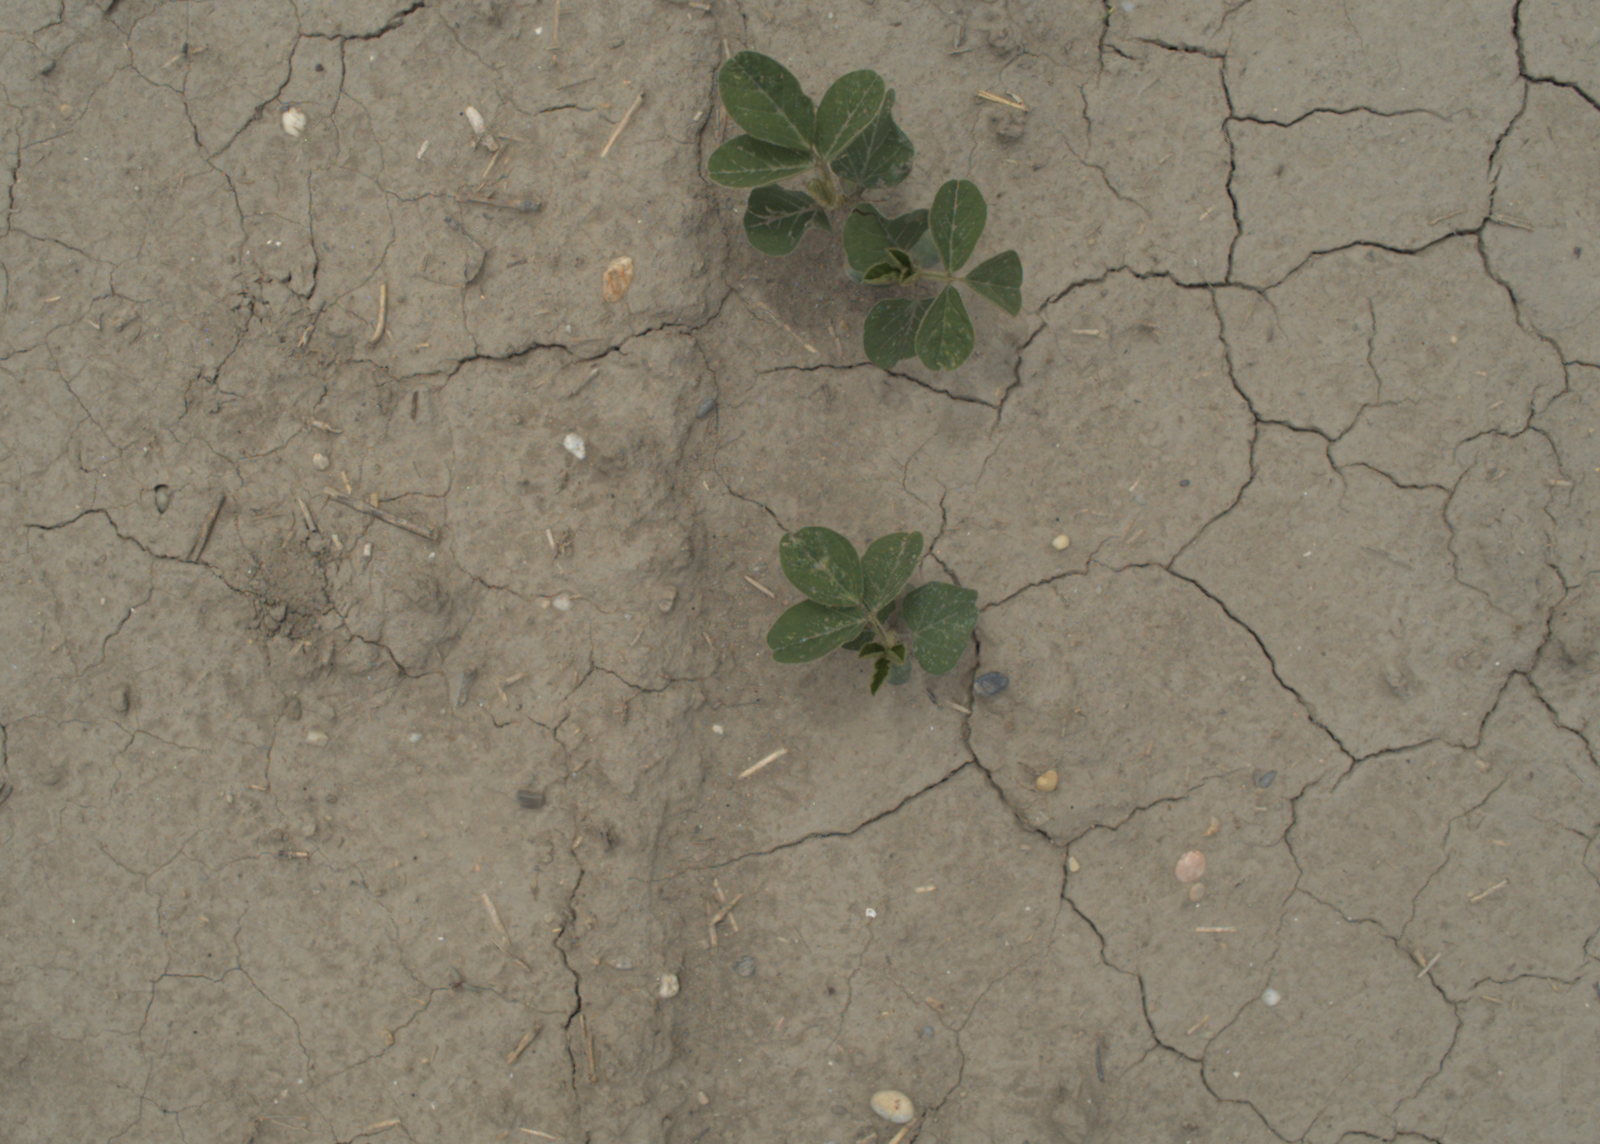
Capture date: 05.07.2021 13:11:36
Weather: cloudy
Wind: medium
Seeding date: 08.06.2021
Plant canopy height (mm): 961